Susan Graham

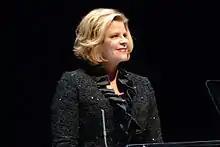
Graham in 2008

Susan Graham was born in Roswell, New Mexico on July 23, 1960. Raised in Midland, Texas, Graham is a graduate of Texas Tech University and the Manhattan School of Music. Her teachers have included Cynthia Hoffmann and Marlena Malas. She studied the piano for 13 years. She was a winner in the Metropolitan Opera's National Council Auditions, and also a recipient of the Schwabacher Award from the Merola Program of San Francisco Opera.